Monty on the Run

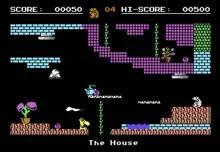
Commodore 64 version screenshot

On the run from the authorities after his in the Miners' strike, Monty the mole must escape from his house and head for the English Channel and freedom in Continental Europe. In traditional platform game fashion, along the way he needs to collect various objects and solve puzzles to complete his escape. Before the game, five objects must be chosen to form Monty's Freedom Kit. Choosing the wrong items will leave the player unable to pass certain screens. This also acted as an anti-piracy measure, since the objects were only given numbers onscreen meaning the player had to refer to the accompanying manual. The final screen sees Monty boarding a ferry to France. This was then the starting point for the follow-up "Auf Wiedersehen Monty".